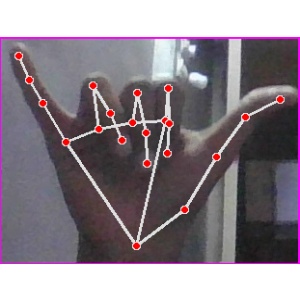
अक्षर: य